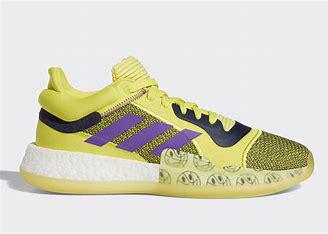
Brand: Adidas
Model: Marquee Boost